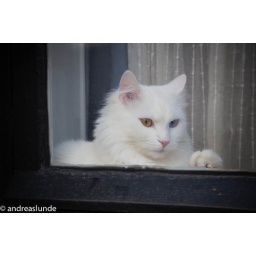
This cat played with us through the window as we where shooting in Mons